Sardar Azmoun

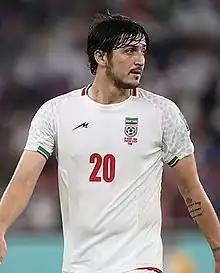
Azmoun with Iran at the 2022 FIFA World Cup

Sardar Azmoun ( (Sardâr Âzmun); born 1 January 1995) is an Iranian professional footballer who plays as a forward for UAE Pro League club Shabab Al Ahli and the Iran national team.